Prince's Lodge, Nova Scotia

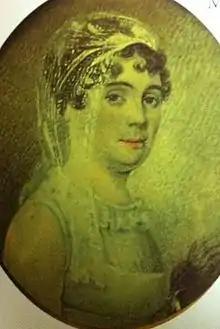
Madame de Saint-Laurent - Mistress of Prince Edward

The Wentworths resumed living in the Lodge when Prince Edward returned to the UK in 1798. Now called the Prince's Lodge, it was here that Wentworth established the Rockingham Club in the former officer's barracks. After Wentworth's death, the estate was neglected. By 1870, in ruins, it was sold at auction and divided into building lots. All that remains of the original estate is the music room (Rotunda) less a foot bridge spanning over railway line, which the Nova Scotia Government acquired in 1959. It is a small, round music room that stands on a knoll overlooking the Bedford Basin.